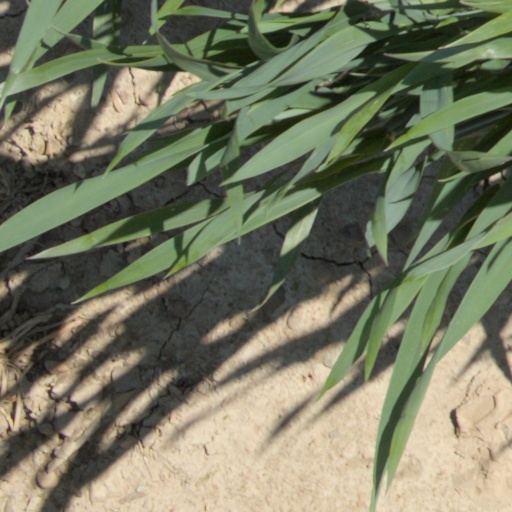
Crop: wheat